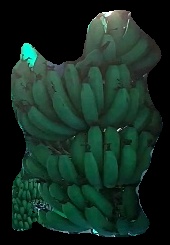
Variety: pachbale
Grade: grade1